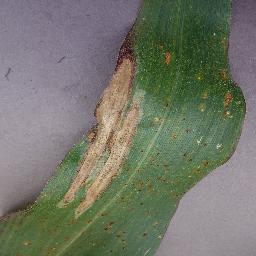
Label: Corn_(Maize)___Northern_Leaf_Blight